Crying

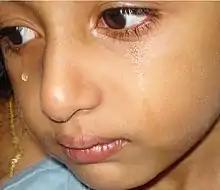
a young olive skinned boy crying and looking demurred

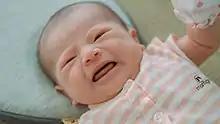
an Asian newborn crying and looking upset with its mouth open

It can be very difficult to observe biological effects of crying, especially considering many psychologists believe the environment in which a person cries can alter the experience of the crier. Laboratory studies have shown several physical effects of crying, such as increased heart rate, sweating, and slowed breathing. Although it appears that the type of effects an individual experiences depends largely on the individual, for many it seems that the calming effects of crying, such as slowed breathing, outlast the negative effects, which could explain why people remember crying as being helpful and beneficial.